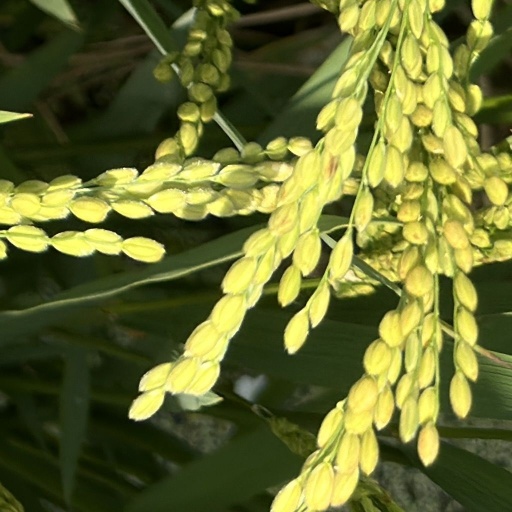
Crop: rice